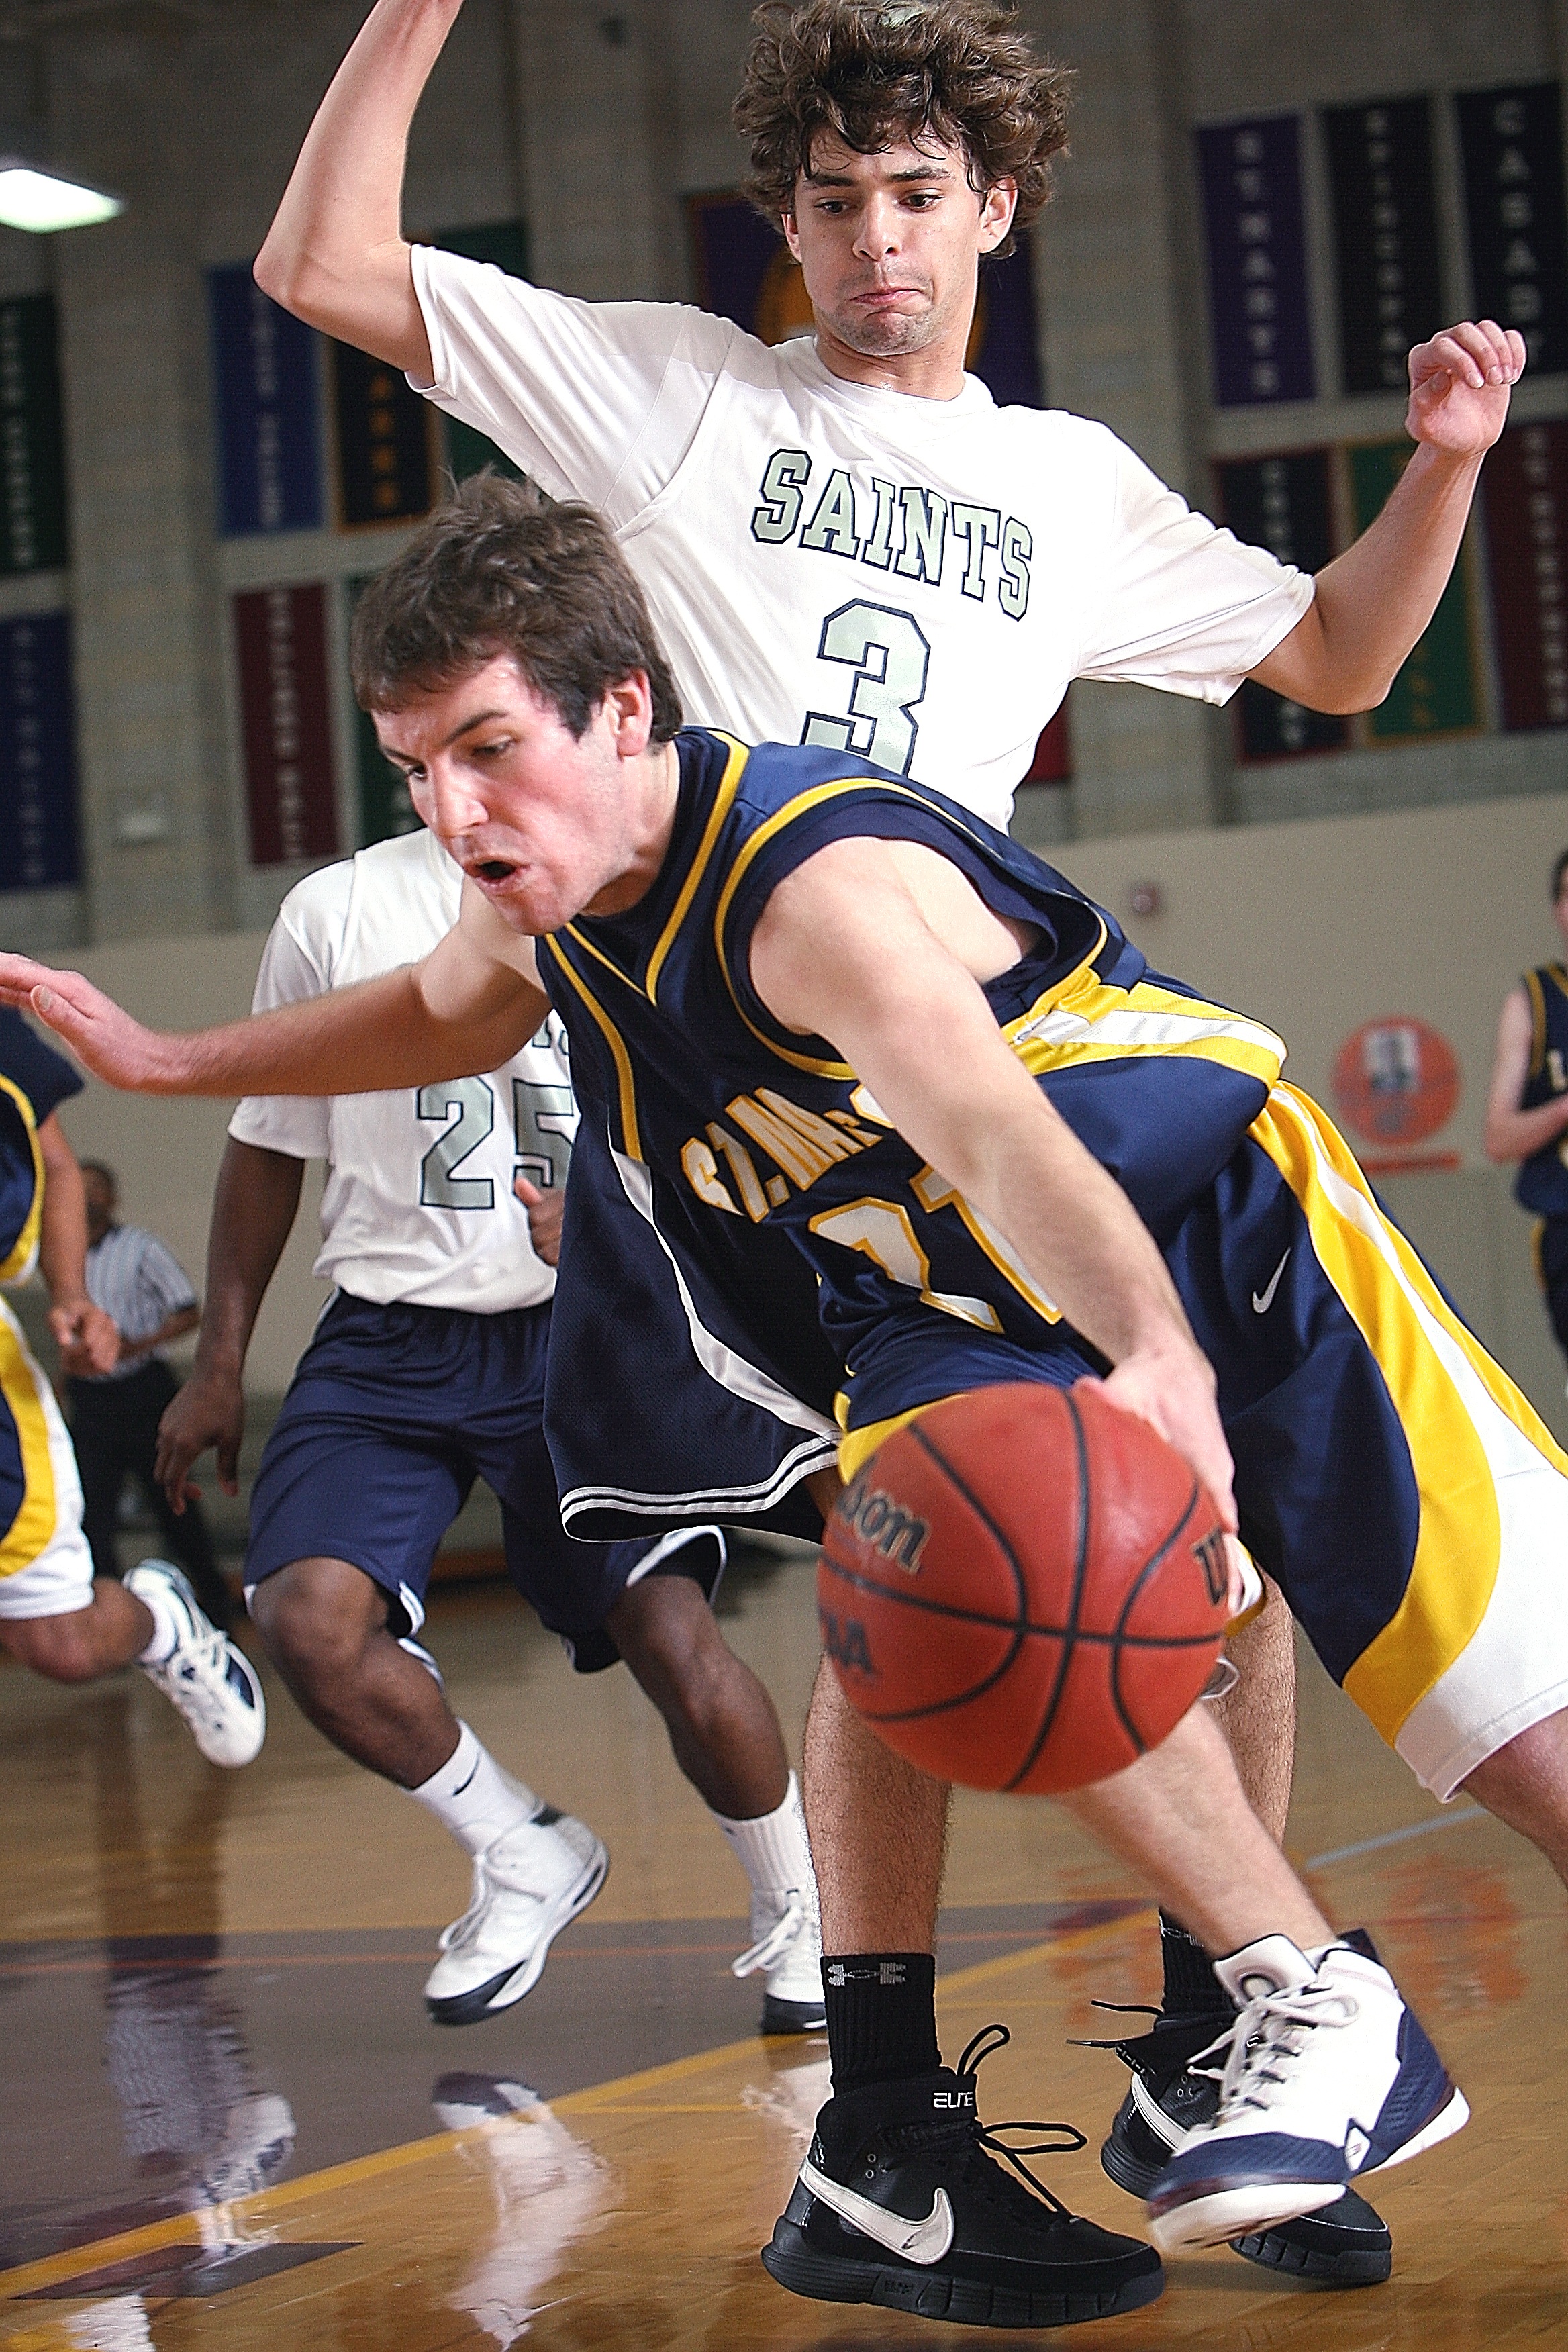
sport, game, play, male, basketball, athletic, action, gym, teenager, competition, sports, ball, court, competitive, players, teen, athlete, tournament, active, challenge, ability, high school, team sport, basketball player, competition event, basketball moves